No. 85 Squadron RAAF

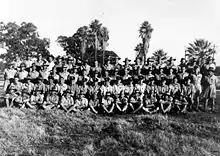
Members of No. 85 Squadron in March 1943

On 30 April 1943, the same day as it received its Boomerangs, No. 85 Squadron established a detachment of six of these aircraft at the 'Potshot' air base at Exmouth Gulf to protect the United States Navy submarine support facilities there. This detachment replaced No. 76 Squadron, which was deployed to New Guinea. On the night of 20 May two Boomerangs attempted to intercept two Japanese bombers, but did not make contact; the Japanese aircraft dropped their bombs into Exmouth Gulf. The next night two Boomerangs were scrambled to intercept three Japanese aircraft which had overflown the airstrip; while one of the Australian pilots believed that he sighted the exhaust flames of a Mitsubishi G4M "Betty" bomber, he was unable to intercept it as his aircraft ran low on fuel. Another attempt to intercept hostile aircraft in July was also unsuccessful, and the squadron did not see combat during the war. On 30 September 1943 No. 85 Squadron was ordered to make an emergency deployment to Derby in anticipation of a Japanese incursion into the Indian Ocean. Four Boomerangs arrived there on 1 October and another nine arrived the next day. The Japanese vessels did not enter the Indian Ocean, and this deployment came to an end on 13 October when the aircraft returned to 'Potshot'.